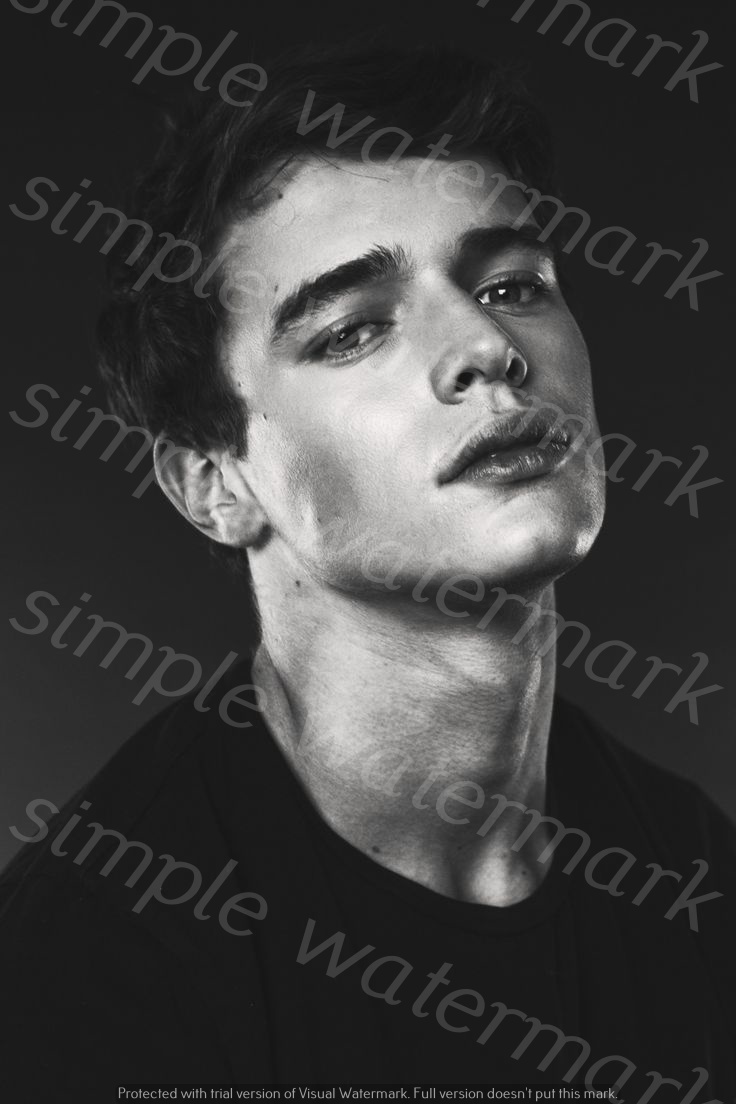
Label: Watermark